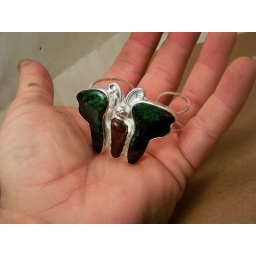
butterfly bracelet Turquoise and Fire agate set in sterling silver